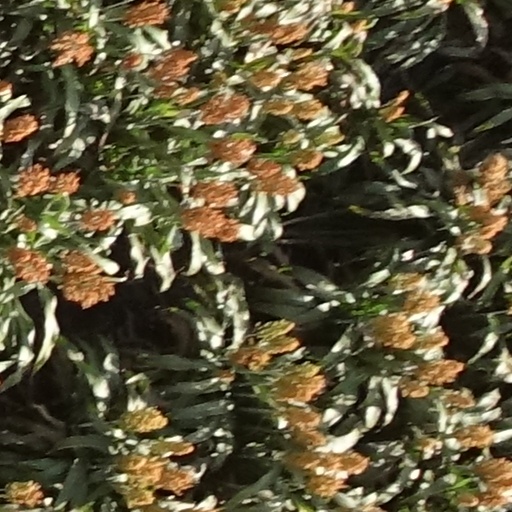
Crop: sorghum